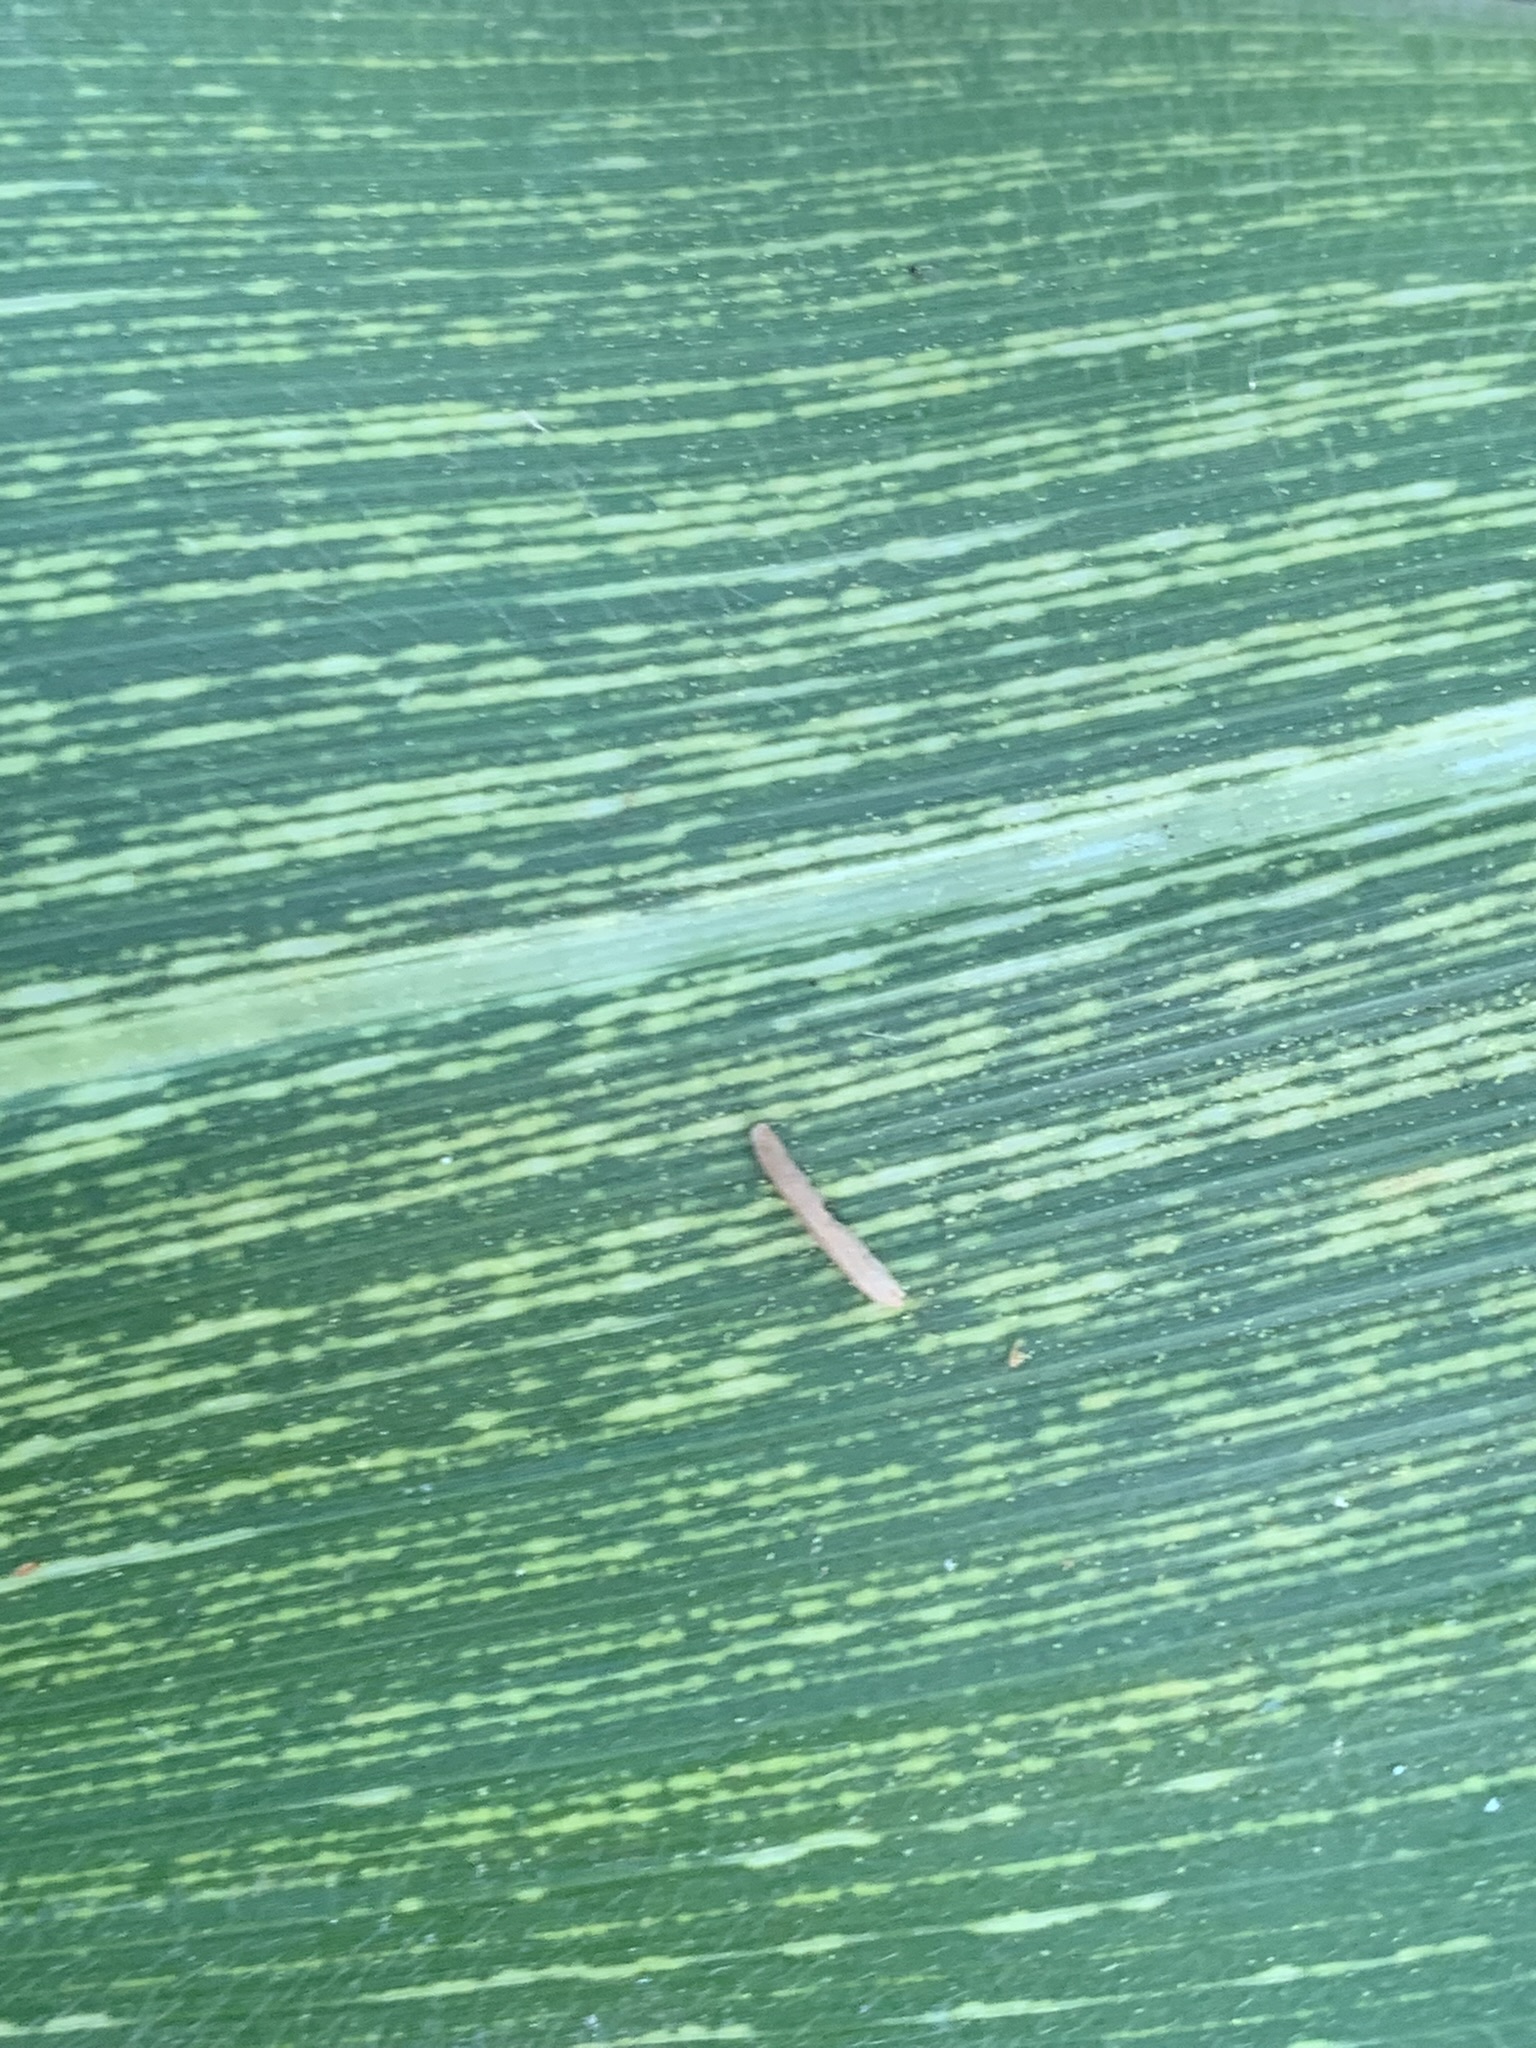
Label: MSV